Question: Please indicate a possible affordance area of the motorcycle that can be used for sitting on
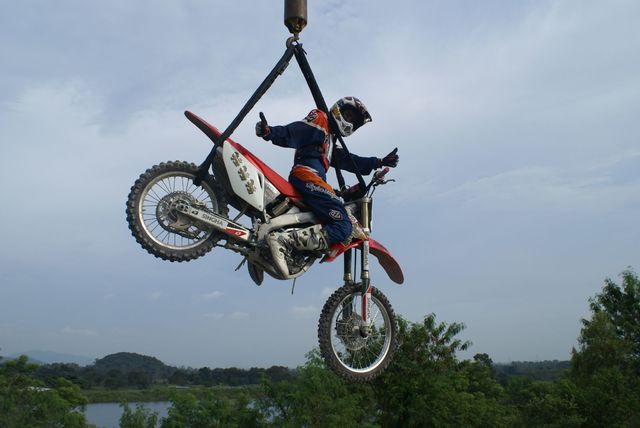
Answer: [232.5, 139.5, 349.5, 221.5]